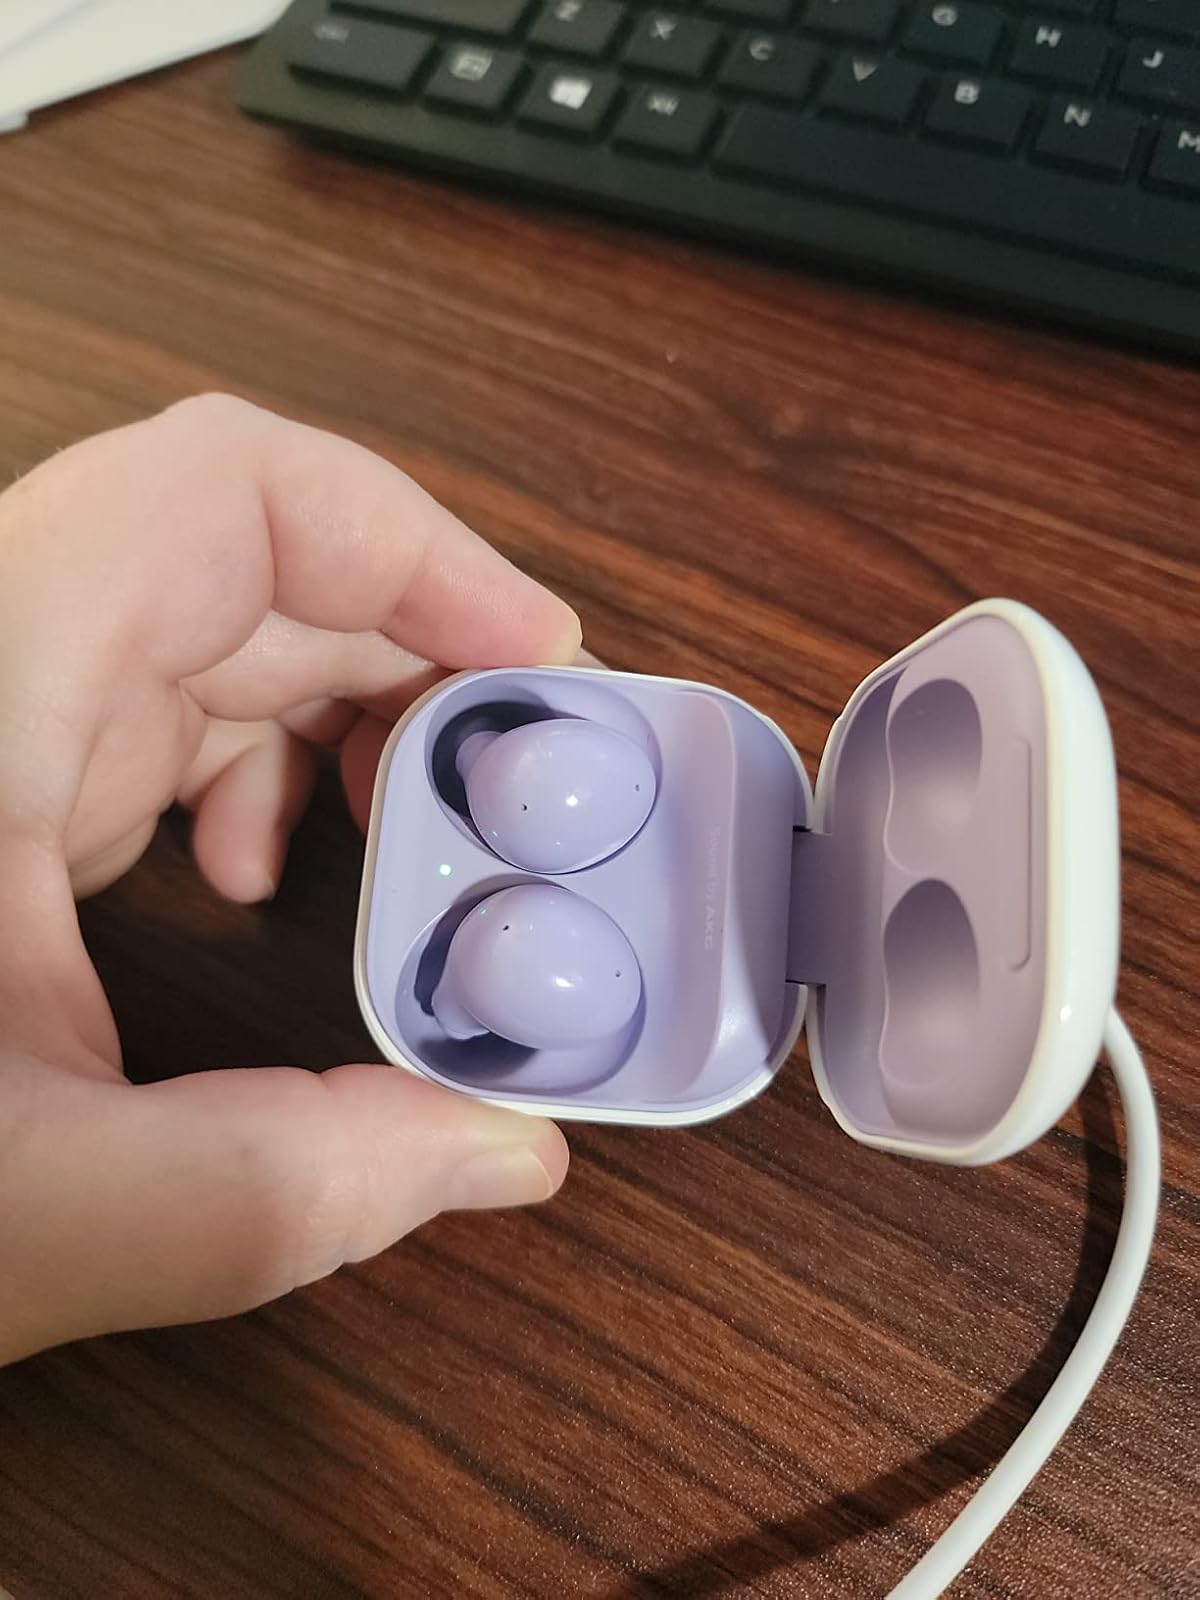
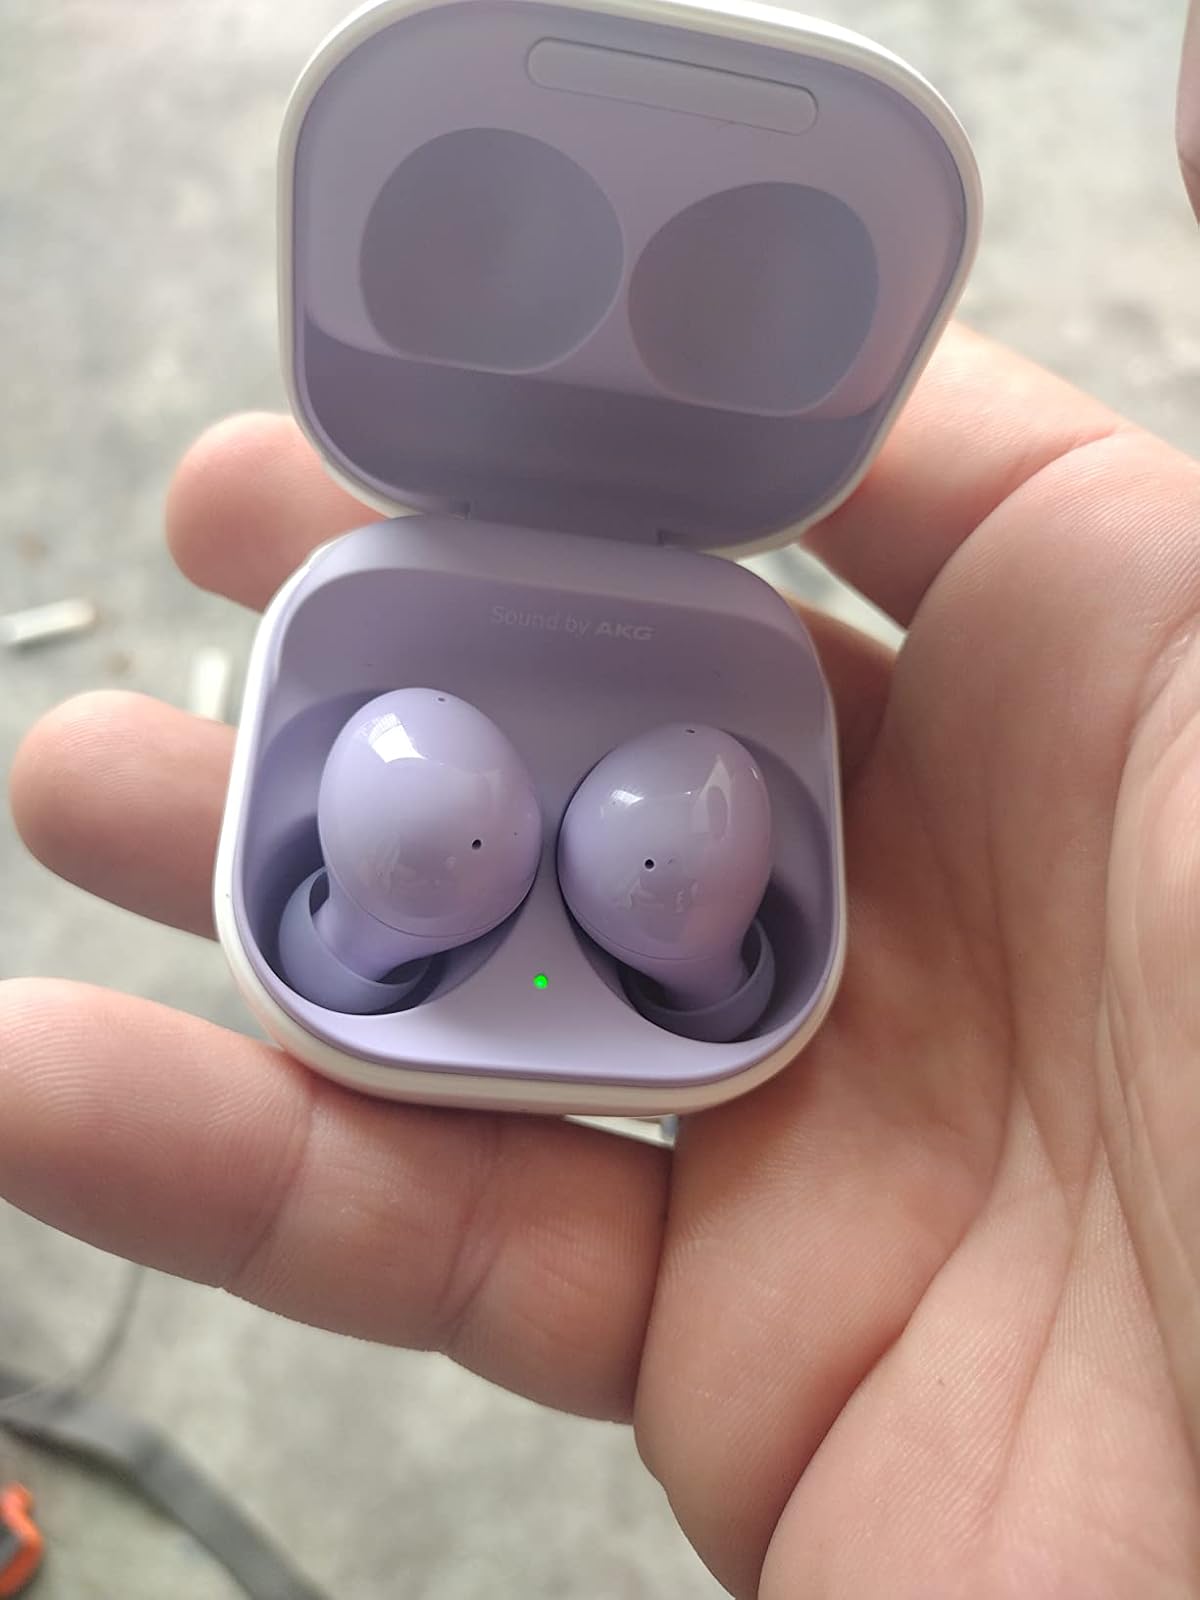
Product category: earbuds
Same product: yes